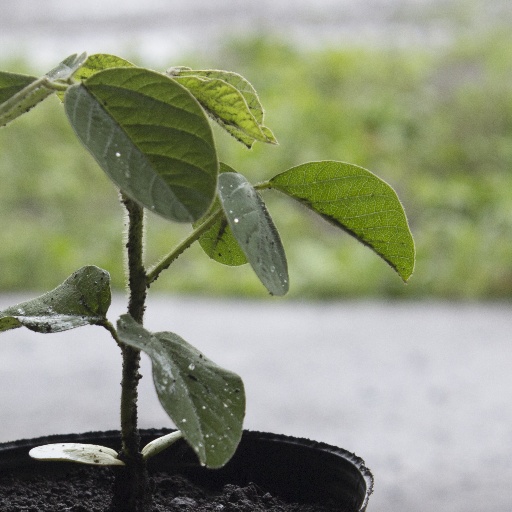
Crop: soybean